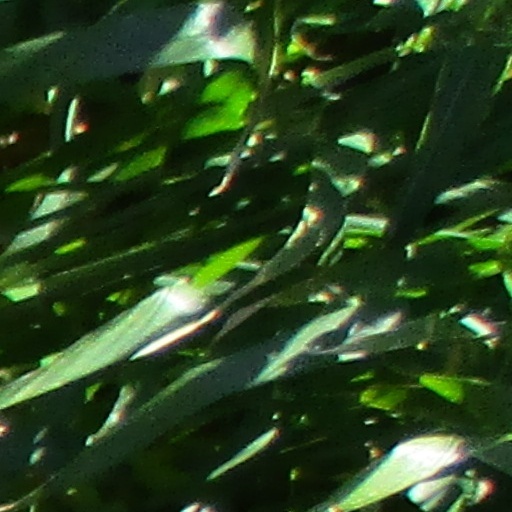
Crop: wheat